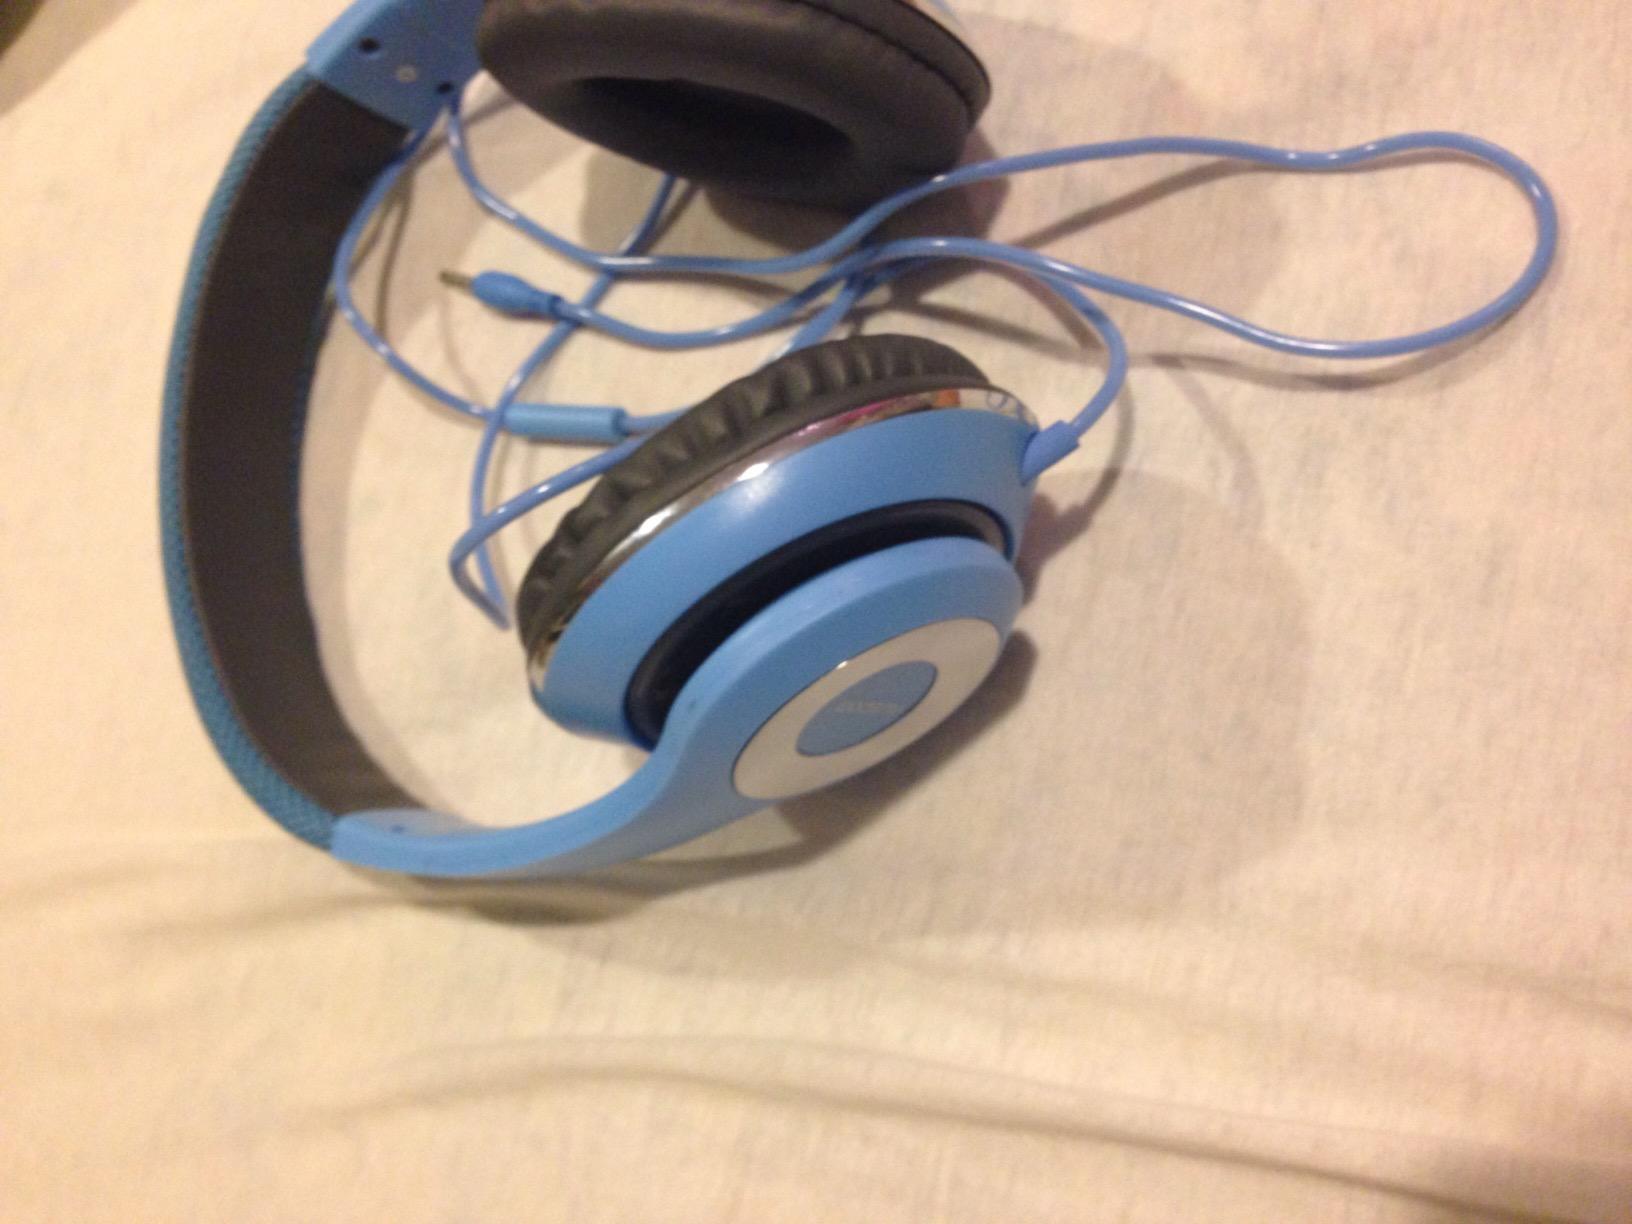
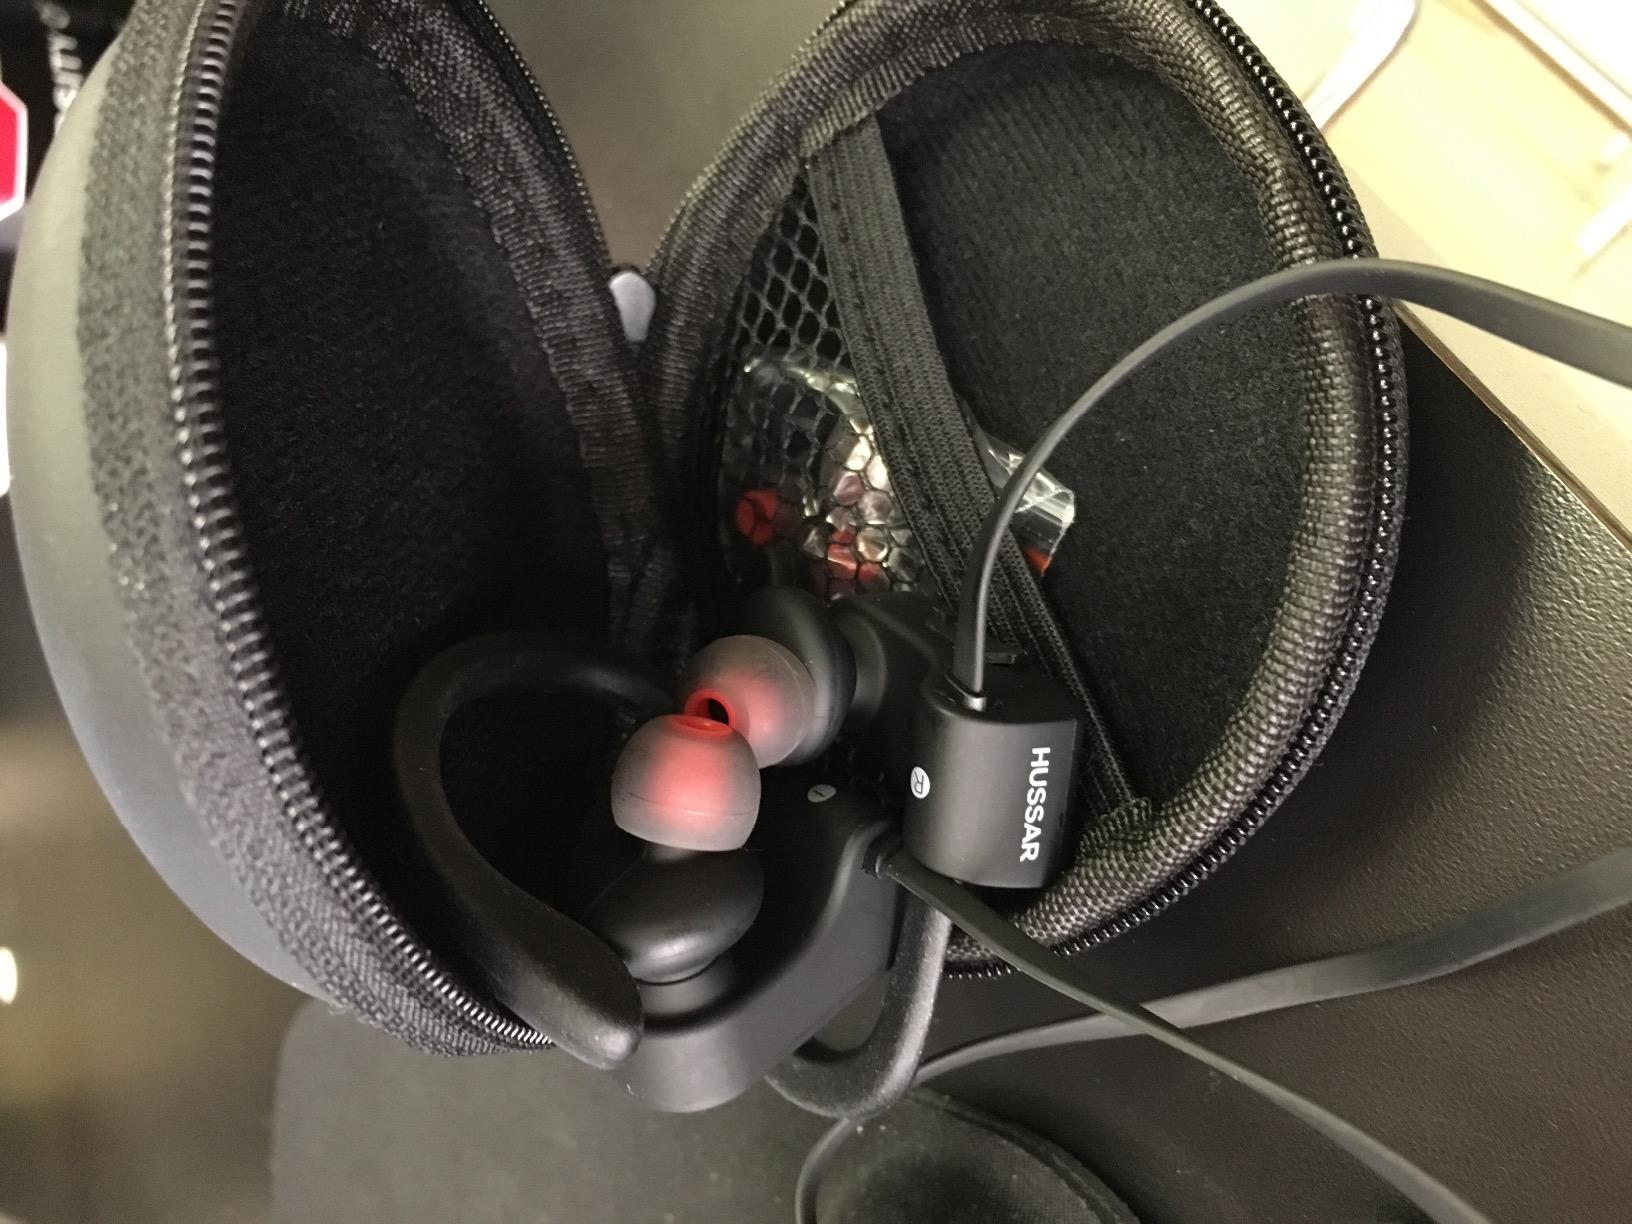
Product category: headphones
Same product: no